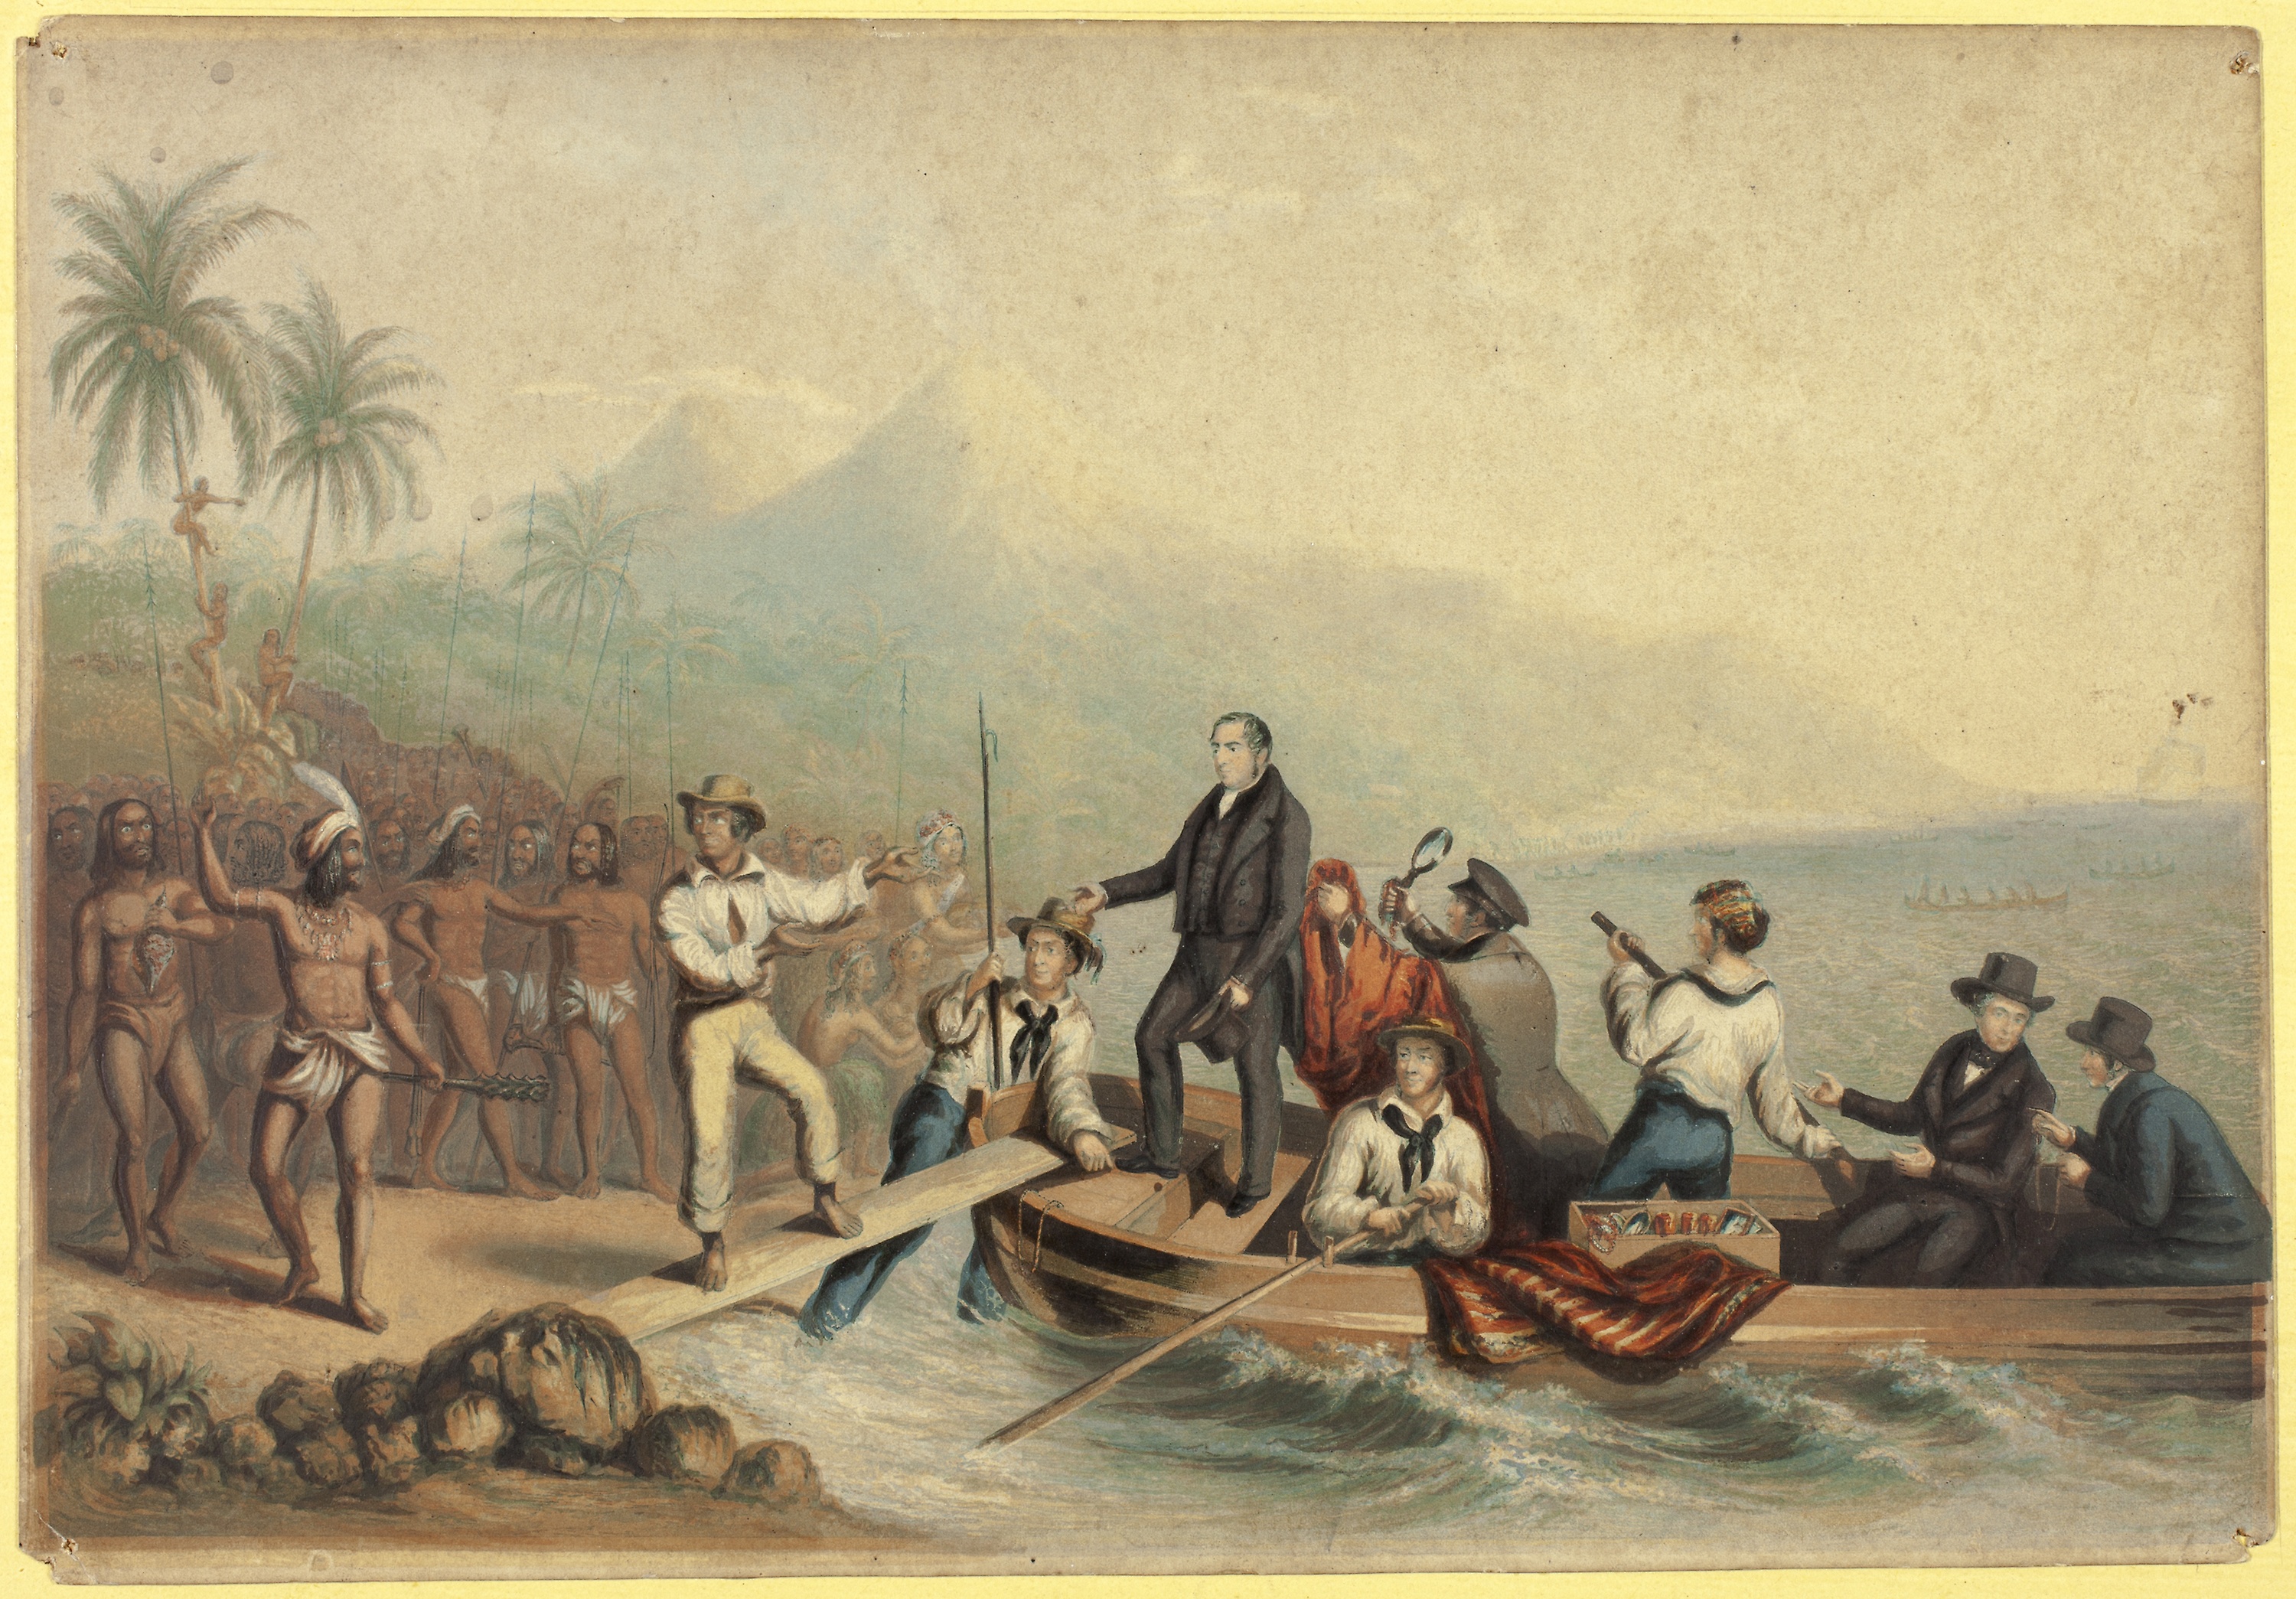
horse like mammal, art, painting, history, visual arts, stock photography, pack animal